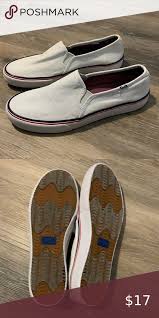
Label: Boat